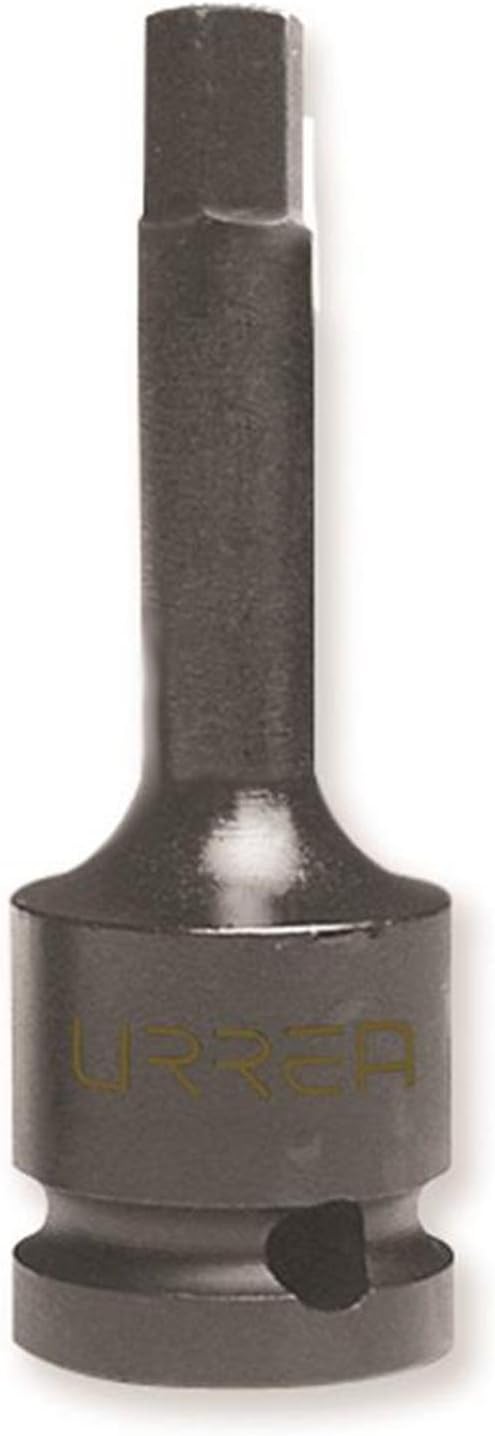
Urrea 729050W Torx T50 Socket Impact 3/8-Inch Bit
Category: Tools & Home Improvement
Sockets feature our max-drive design. Unique radius corner design which provides 15% more torque to tighten fasteners easily and simplify the turning of rounded corners. The product comes with a super drive design.
Features: Sockets feature our Max-drive design | Unique radius corner design which provides 15% more torque to tighten fasteners easily and simplify the turning of rounded corners | The product comes with a super drive design